List of birds of British Columbia

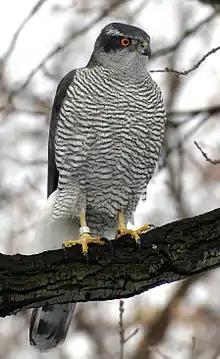
American goshawk

The New World vultures are not closely related to Old World vultures, but superficially resemble them because of convergent evolution. Like the Old World vultures, they are scavengers. However, unlike Old World vultures, which find carcasses by sight, New World vultures have a good sense of smell with which they locate carcasses.